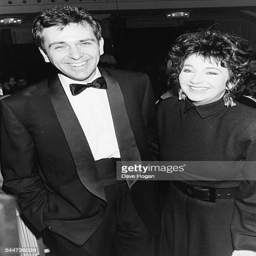
soft rock artist and artist attending awards after winning in their categories